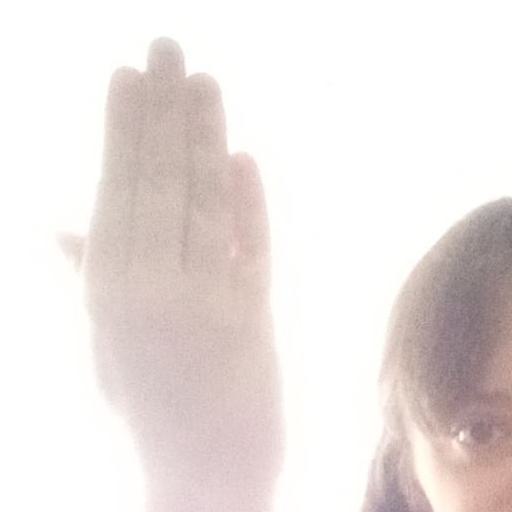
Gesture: stop_inverted